British Steel (1967–1999)

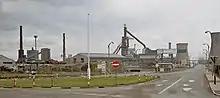
British Steel Hartlepool Works, formerly South Durham Steel & Iron Company, in 1970

BSC was established under the Iron and Steel Act 1967, which vested in the corporation the shares of the fourteen major UK-based steel companies then in operation, being: